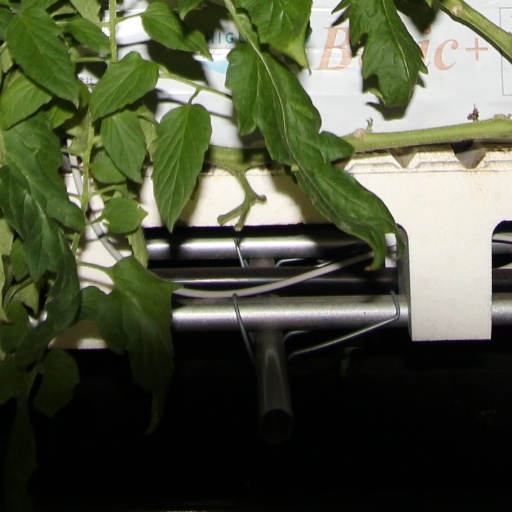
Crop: tomato